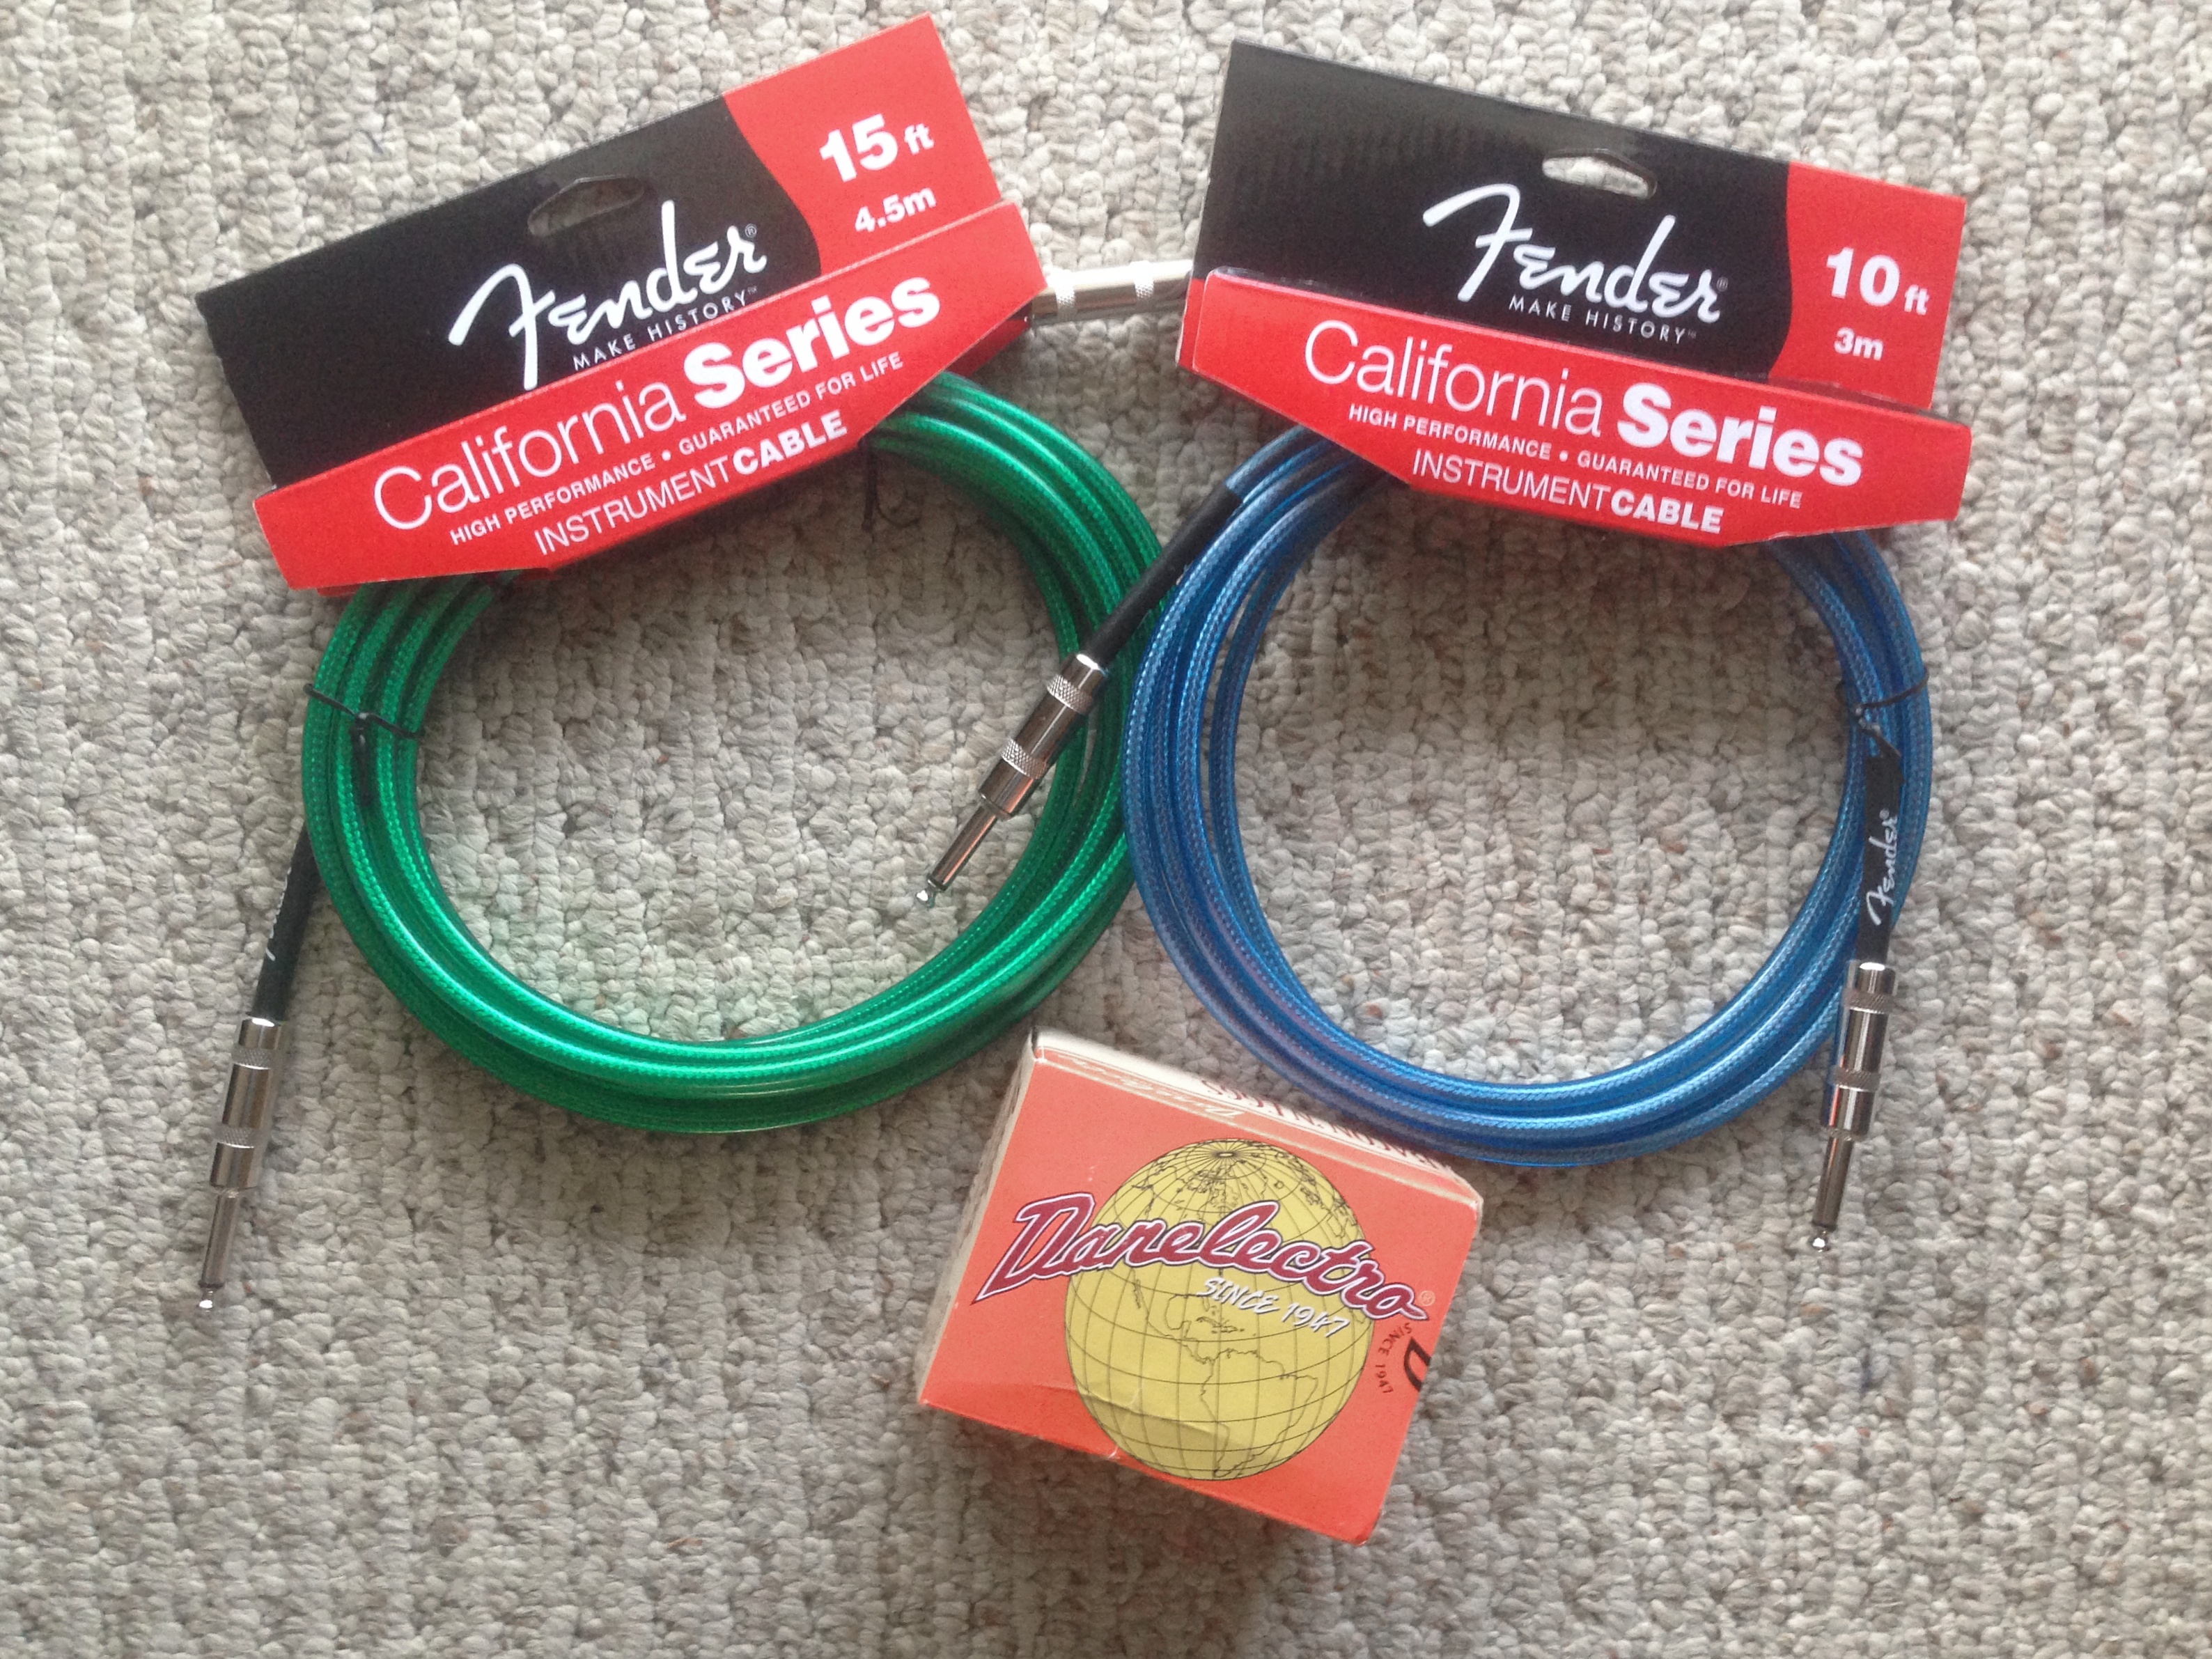
guitar, fashion accessory